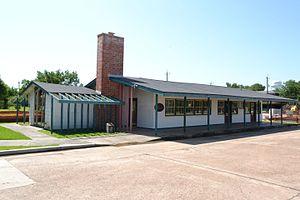
Lake Jackson est une ville du comté de Brazoria, dans l’État du Texas, aux États-Unis. Située à environ 16 km des côtes du golfe du Mexique, sur la rive nord du fleuve Brazos, elle fait partie de l'agglomération de Houston dont le centre-ville se trouve à plus de 80 km au nord. Lors du recensement de 2010, la ville comptait 26 849 habitants.